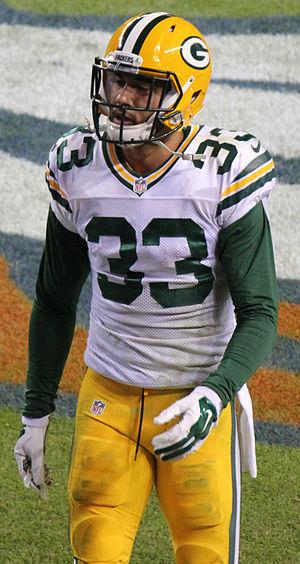
Micah Richmond Hyde, né le 31 décembre 1990 à Fostoria, est un américain, joueur professionnel de football américain évoluant au poste de safety pour les Bills de Buffalo en National Football League.